2nd New Zealand Parliament

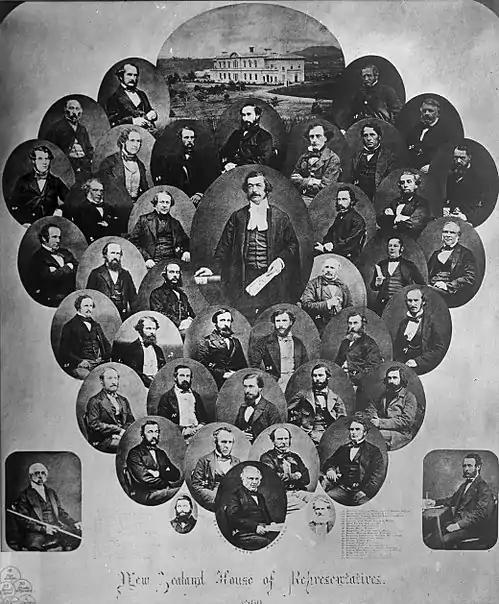
Montage of portraits depicting members of the New Zealand House of Representatives, the Sergeant-at-Arms, and the Clerk of the House, during the Second Parliament in 1860. Government House, Auckland, is at the top. This is the first photo taken of the New Zealand Parliament.

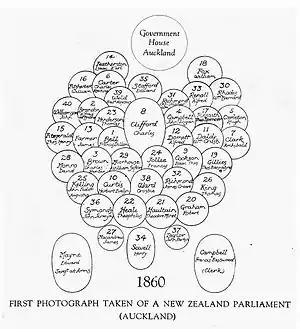
The key that goes with the montage of portraits.

The turnover of MPs was very high in the 2nd Parliament, with 32 by-elections and a supplementary election being held. This situation was partly the result of a redistribution of boundaries to seven electorates, and the creation of four new electorates – agreed upon in the "Electoral Districts Act, 1858", with the total number of MPs in Parliament rising from 37 to 41, and the number of electorates rising from 24 to 28. The electorates Bay of Islands and Northern Division were combined and then redivided, with Marsden resulting as a new electorate. The Wairarapa and Hawke's Bay electorate was split into two separate components, and . All the previously unincorporated areas in the lower North Island were divided between Wairarapa, County of Hawke, , and .